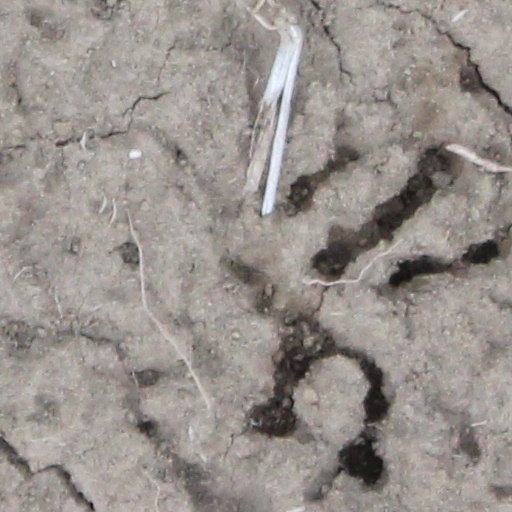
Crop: wheat